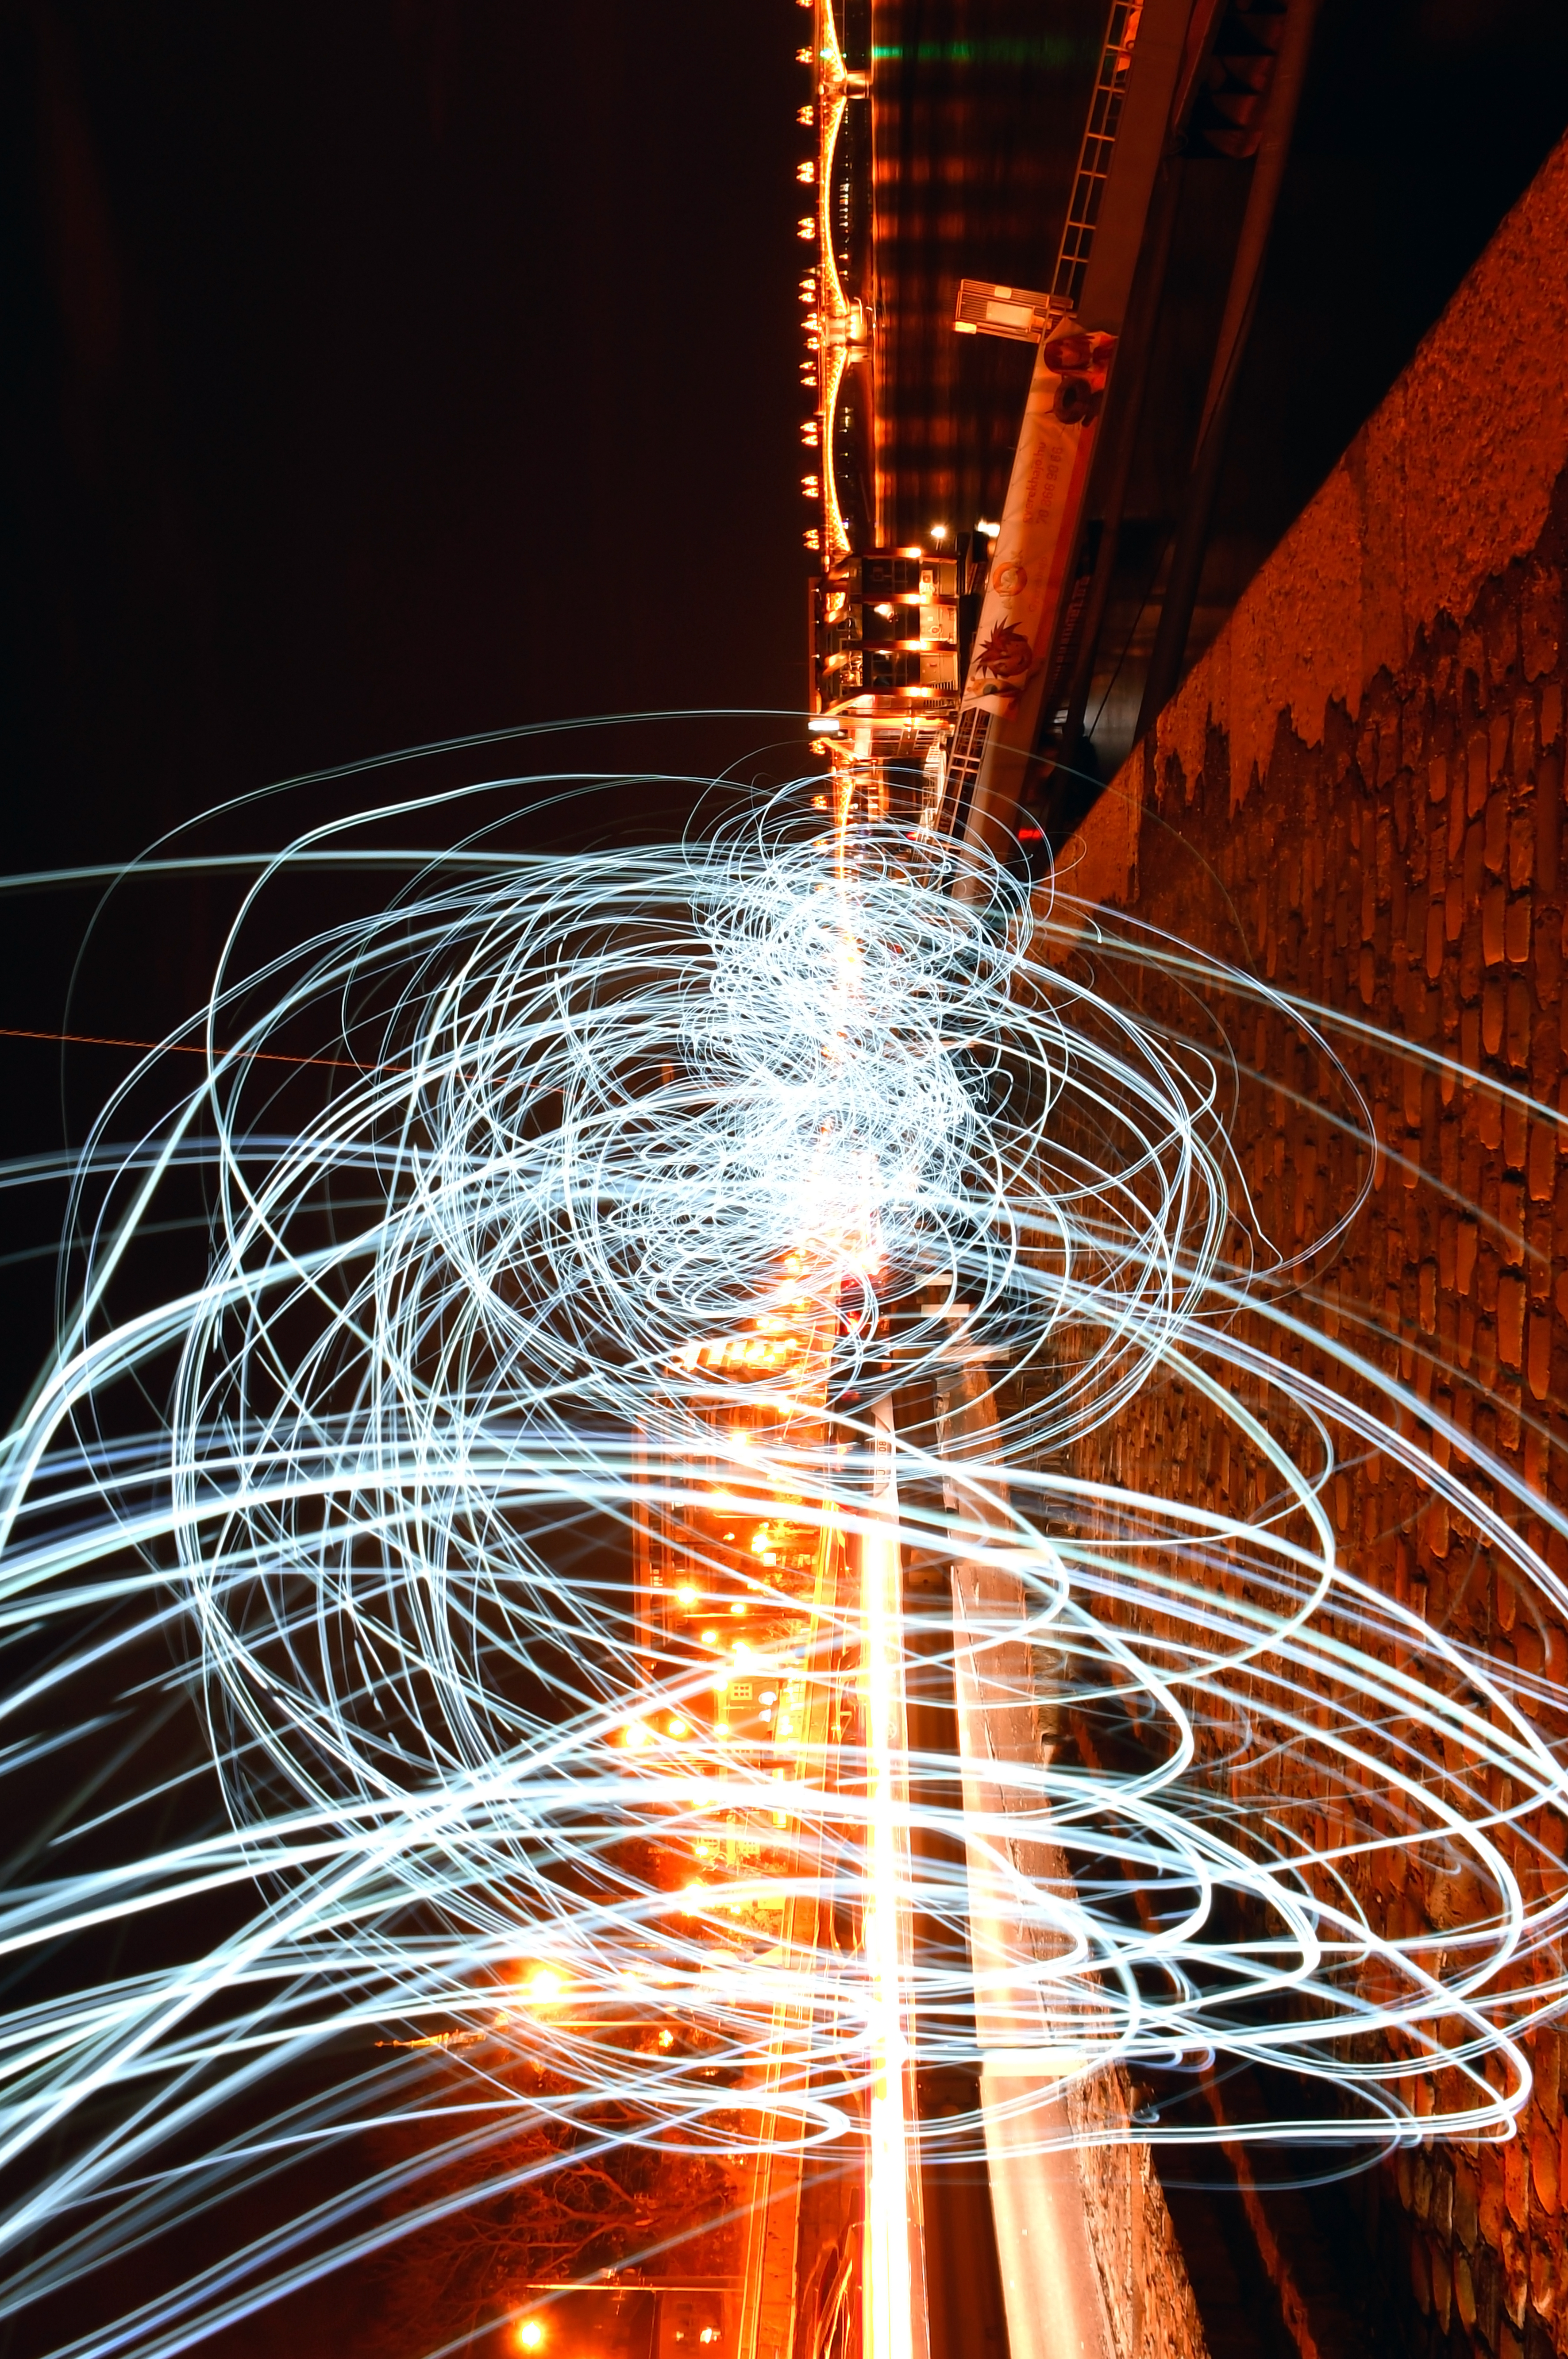
city, fast, light, speed, night, lights, background, road, motion, street, blur, trails, car, abstract, modern, traffic, business, urban, highway, transportation, blue, building, line, budapest, hungary, fast light, lighting, electricity, darkness, electrical supply, space